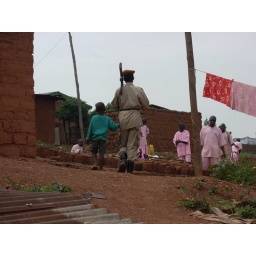
A soldier stands besides his son while monitoring the prisoners working. Prisoners in Rwanda must wear pink uniforms.